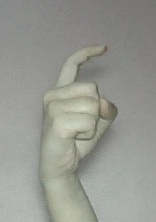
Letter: ra